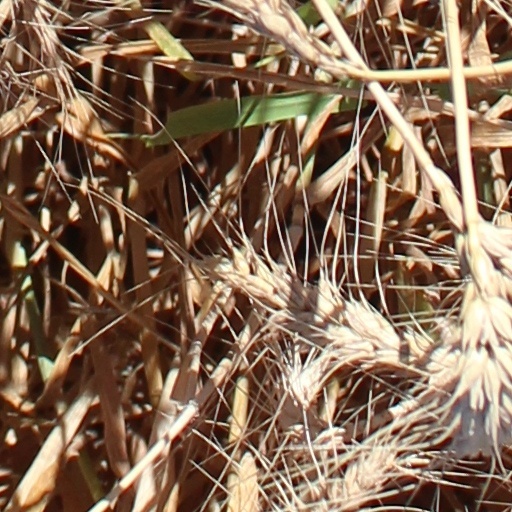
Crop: wheat